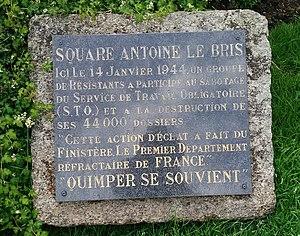
stèle à la mémoire d'Antoine Le Bris et du sabotage du STO le 14 janvier 1944
Le site était de nature à attirer très tôt une population: en effet, outre la confluence de deux cours d'eau importants localement, l'Odet et le Steïr, la ville se trouve au fond d'une ria, ou aber, et à la hauteur d'un gué.
Quimper /kɛ̃pɛʁ/ est une commune française de la région Bretagne située dans le nord-ouest de la France. La ville est le chef-lieu du département du Finistère, le siège du conseil départemental, ainsi que des deux cantons qui la composent. Elle est également la capitale traditionnelle de la Cornouaille, du Pays Glazik et du Pays de Cornouaille qui compte 331 300 habitants en 2009, le siège de l'intercommunalité de Quimper Bretagne Occidentale qui compte 100 187 habitants en 2014, le siège de l'arrondissement de Quimper et enfin le siège du diocèse de Quimper et Léon. Ses habitants sont appelés les Quimpérois.